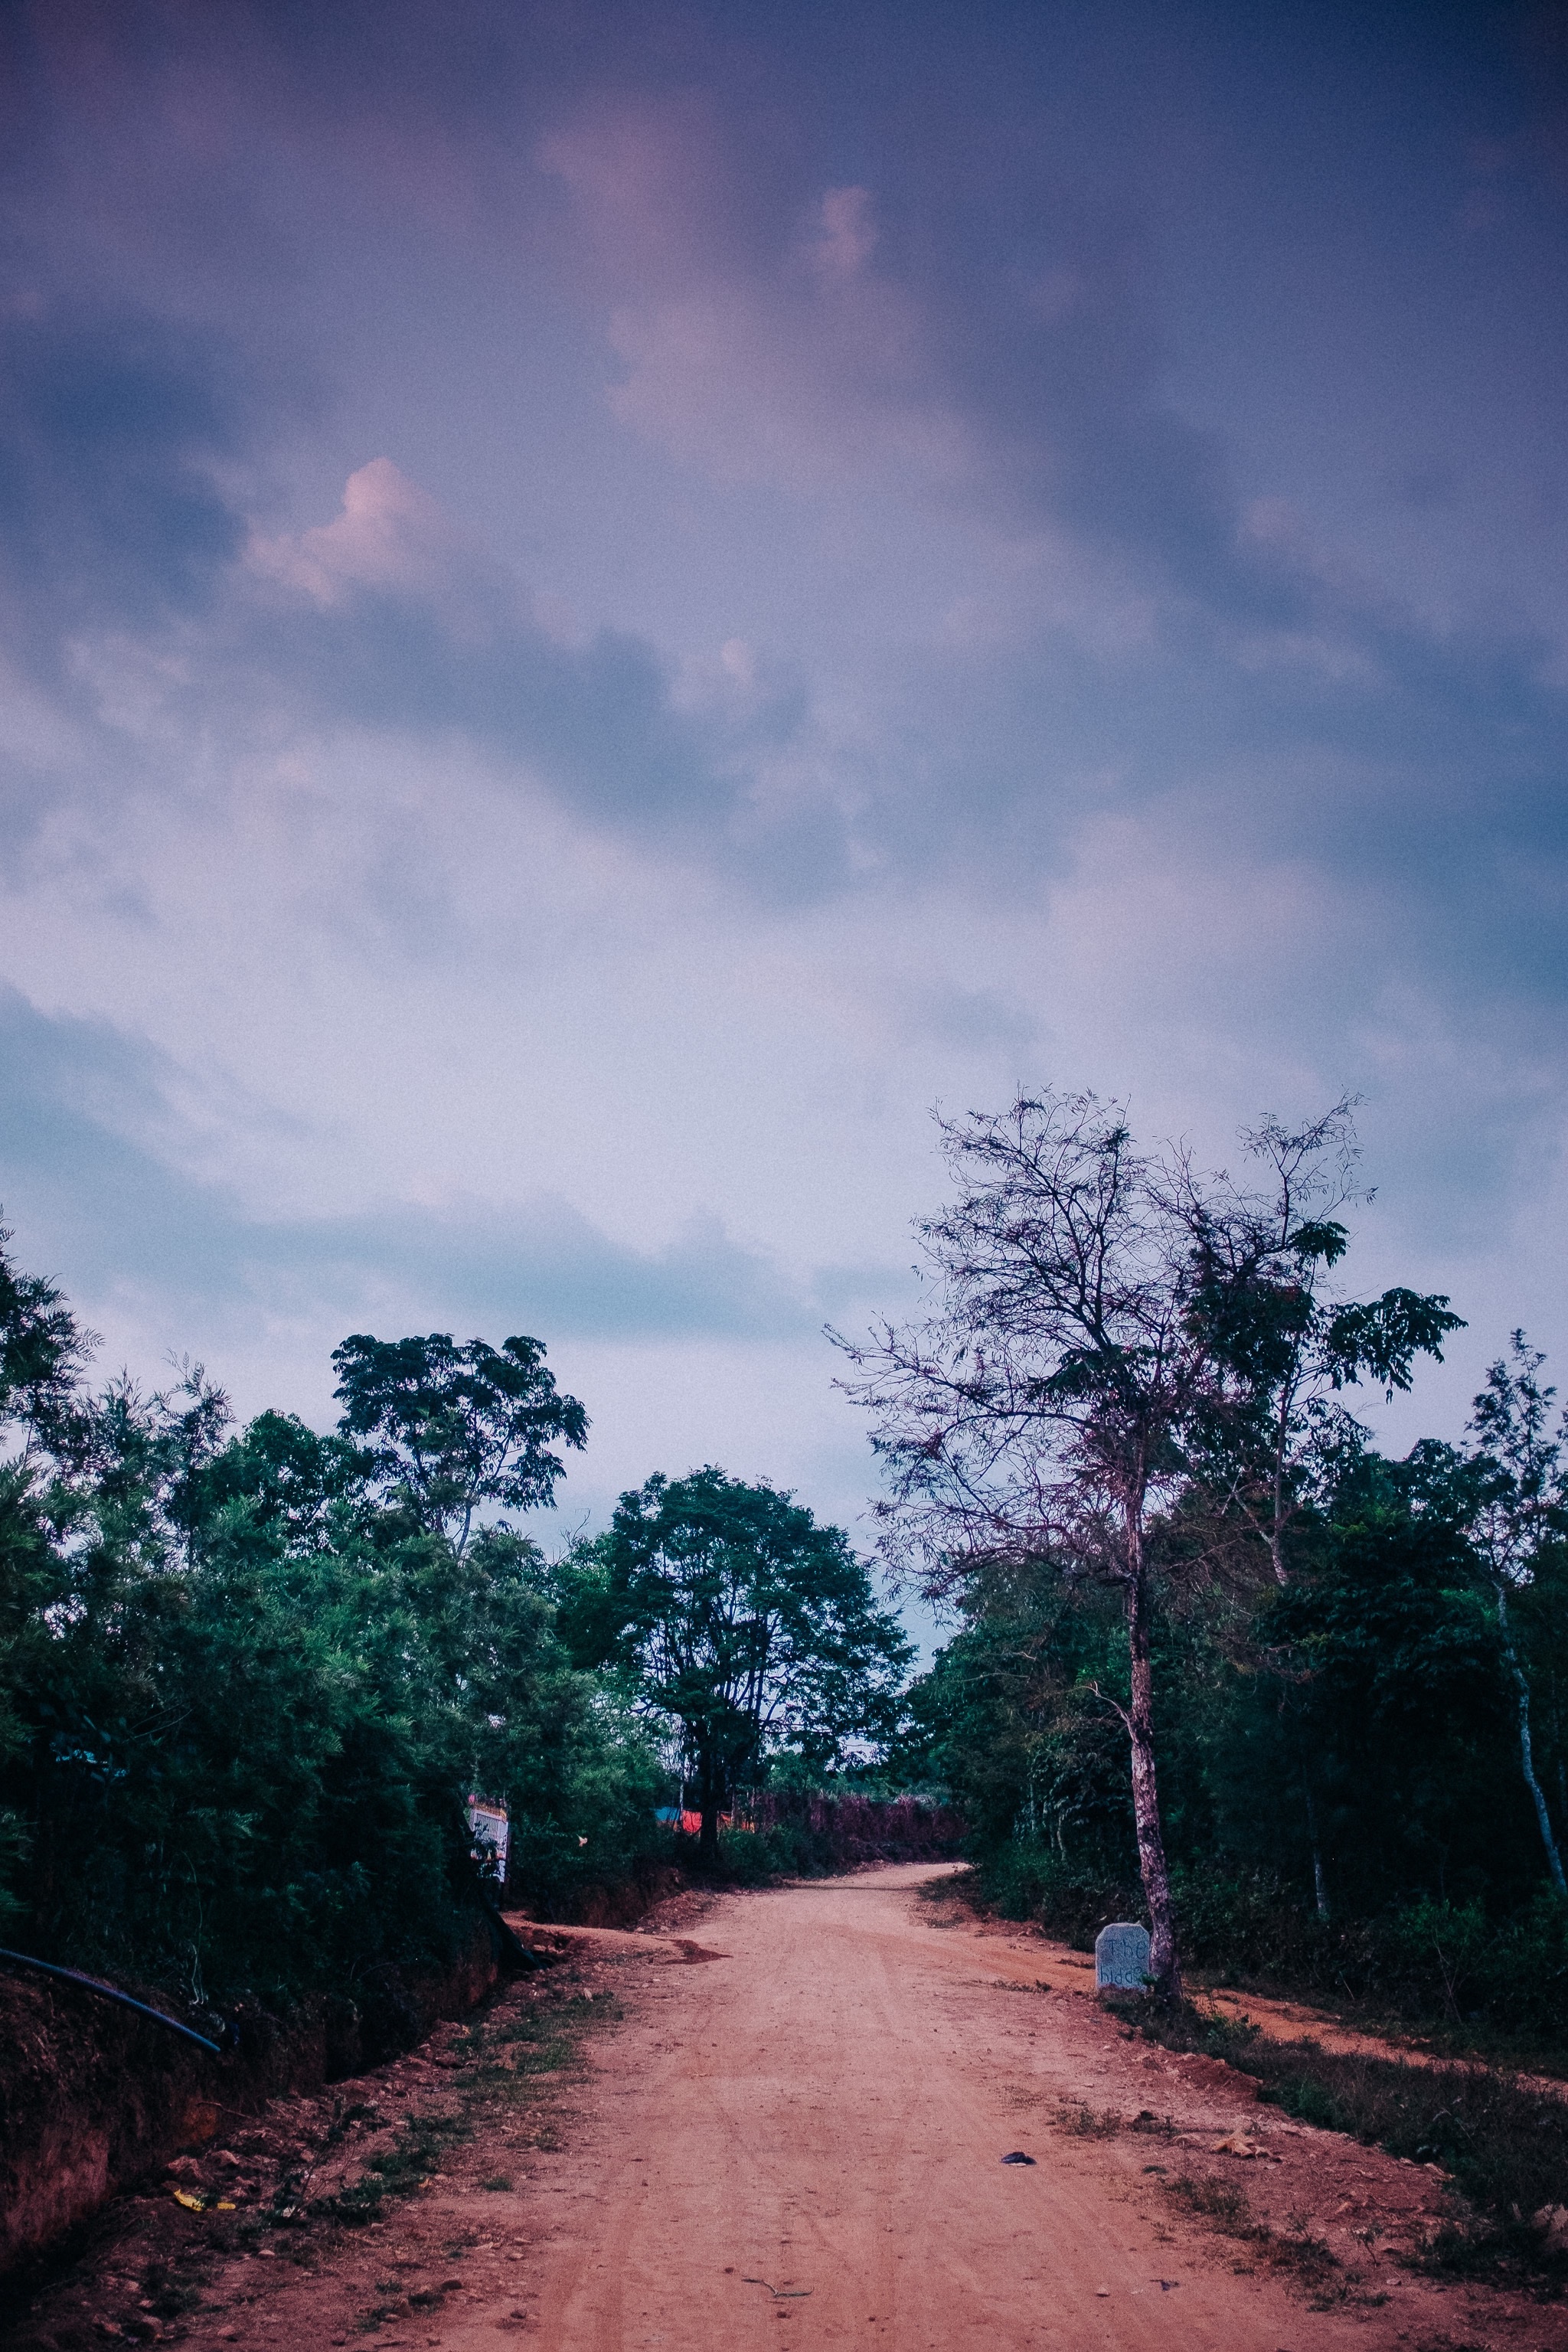
landscape, tree, nature, forest, grass, horizon, cloud, plant, sky, sunset, road, field, sunlight, morning, hill, dawn, dusk, evening, rural area, meteorological phenomenon, atmospheric phenomenon, woody plant